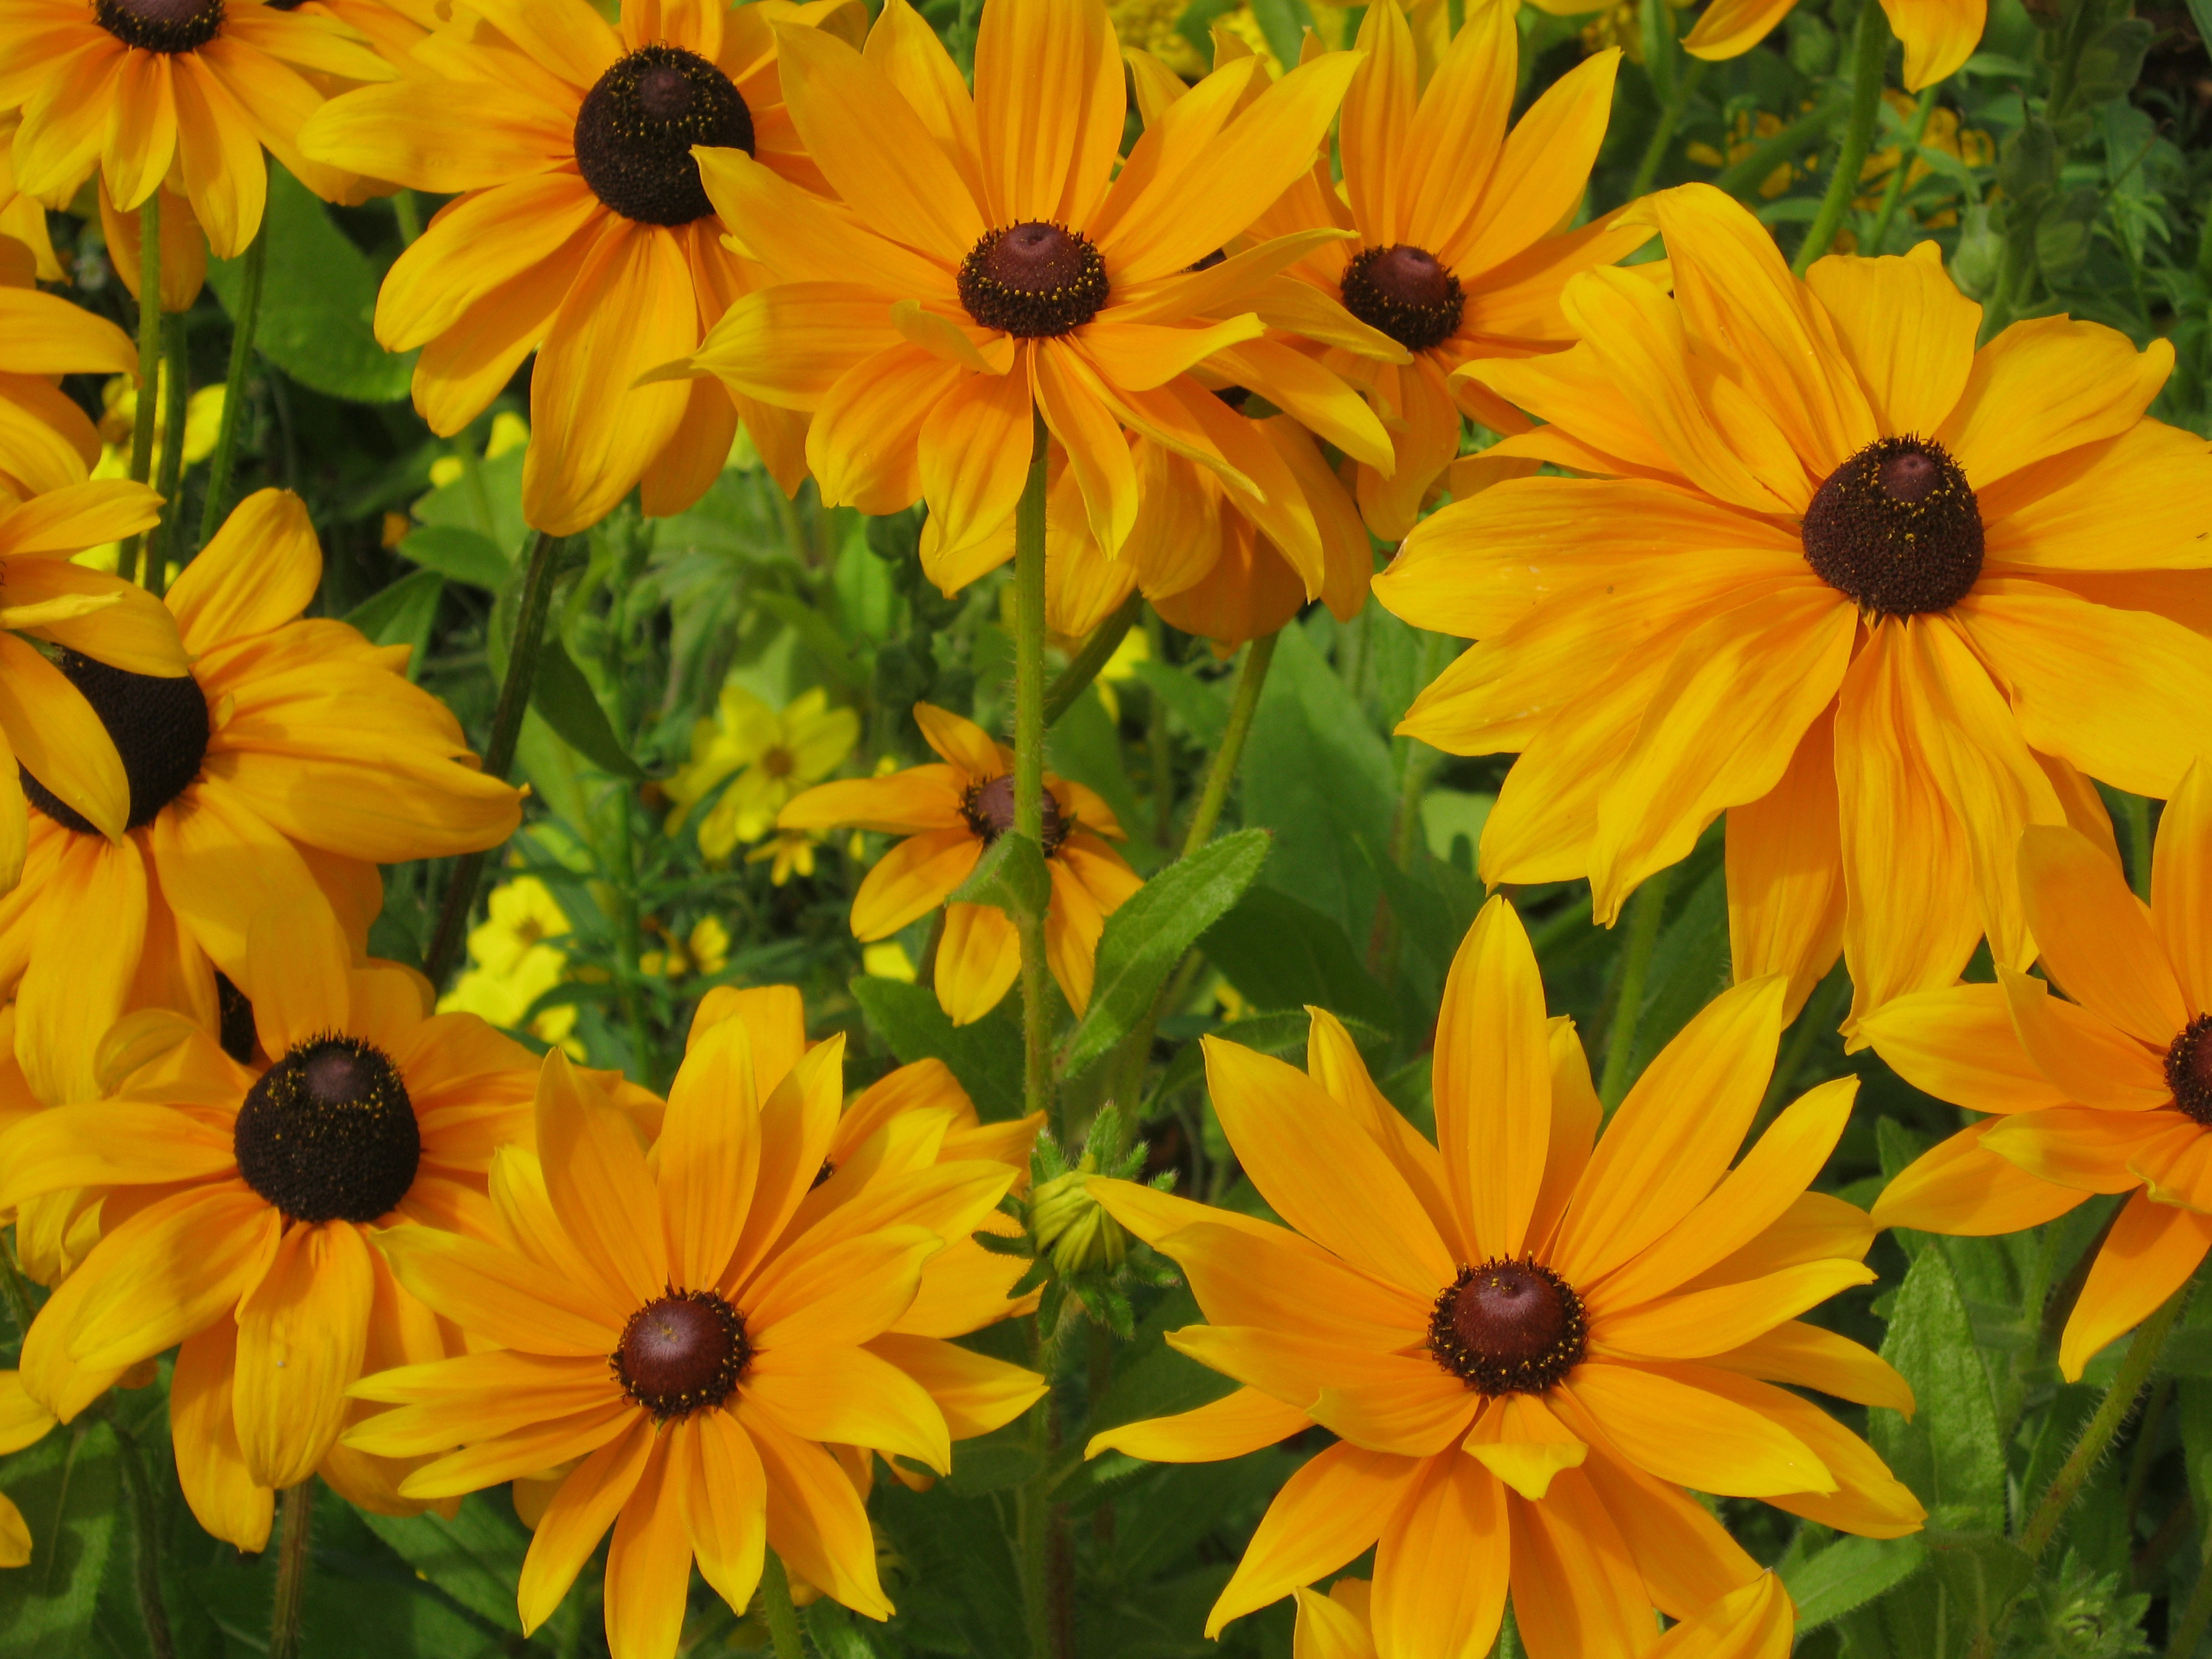
plant, field, meadow, flower, petal, decoration, orange, red, herb, color, autumn, colorful, yellow, garden, flora, sunflower, wildflower, flowers, bed, decorative, bright, noble, bl tenmeer, flowering plant, daisy family, calendula, discounts, german federal horticultural show, annual plant, land plant, marguerite daisy, garden exhibition